Nike, Inc.

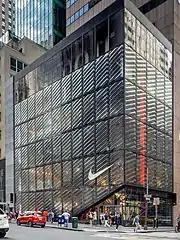
A Nike flagship store in Manhattan

Nike has acquired and sold several apparel and footwear companies over the course of its history. Its first acquisition was the upscale footwear company Cole Haan in 1988, followed by the purchase of Bauer Hockey in 1994. In 2002, Nike bought surf apparel company Hurley International from founder Bob Hurley. In 2003, Nike paid US$309 million to acquire sneaker company Converse. The company acquired Starter in 2004 and soccer uniform maker Umbro in 2007.